Colin James

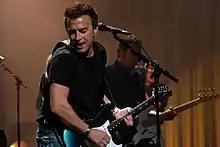
Colin James in 2009

Colin James (born Colin James Munn; August 17, 1964) is a Canadian blues rock singer and songwriter. James has been very successful in Canada, having attained seven Gold-certified albums in Canada during his career, including four Platinum albums and two Double Platinum albums.